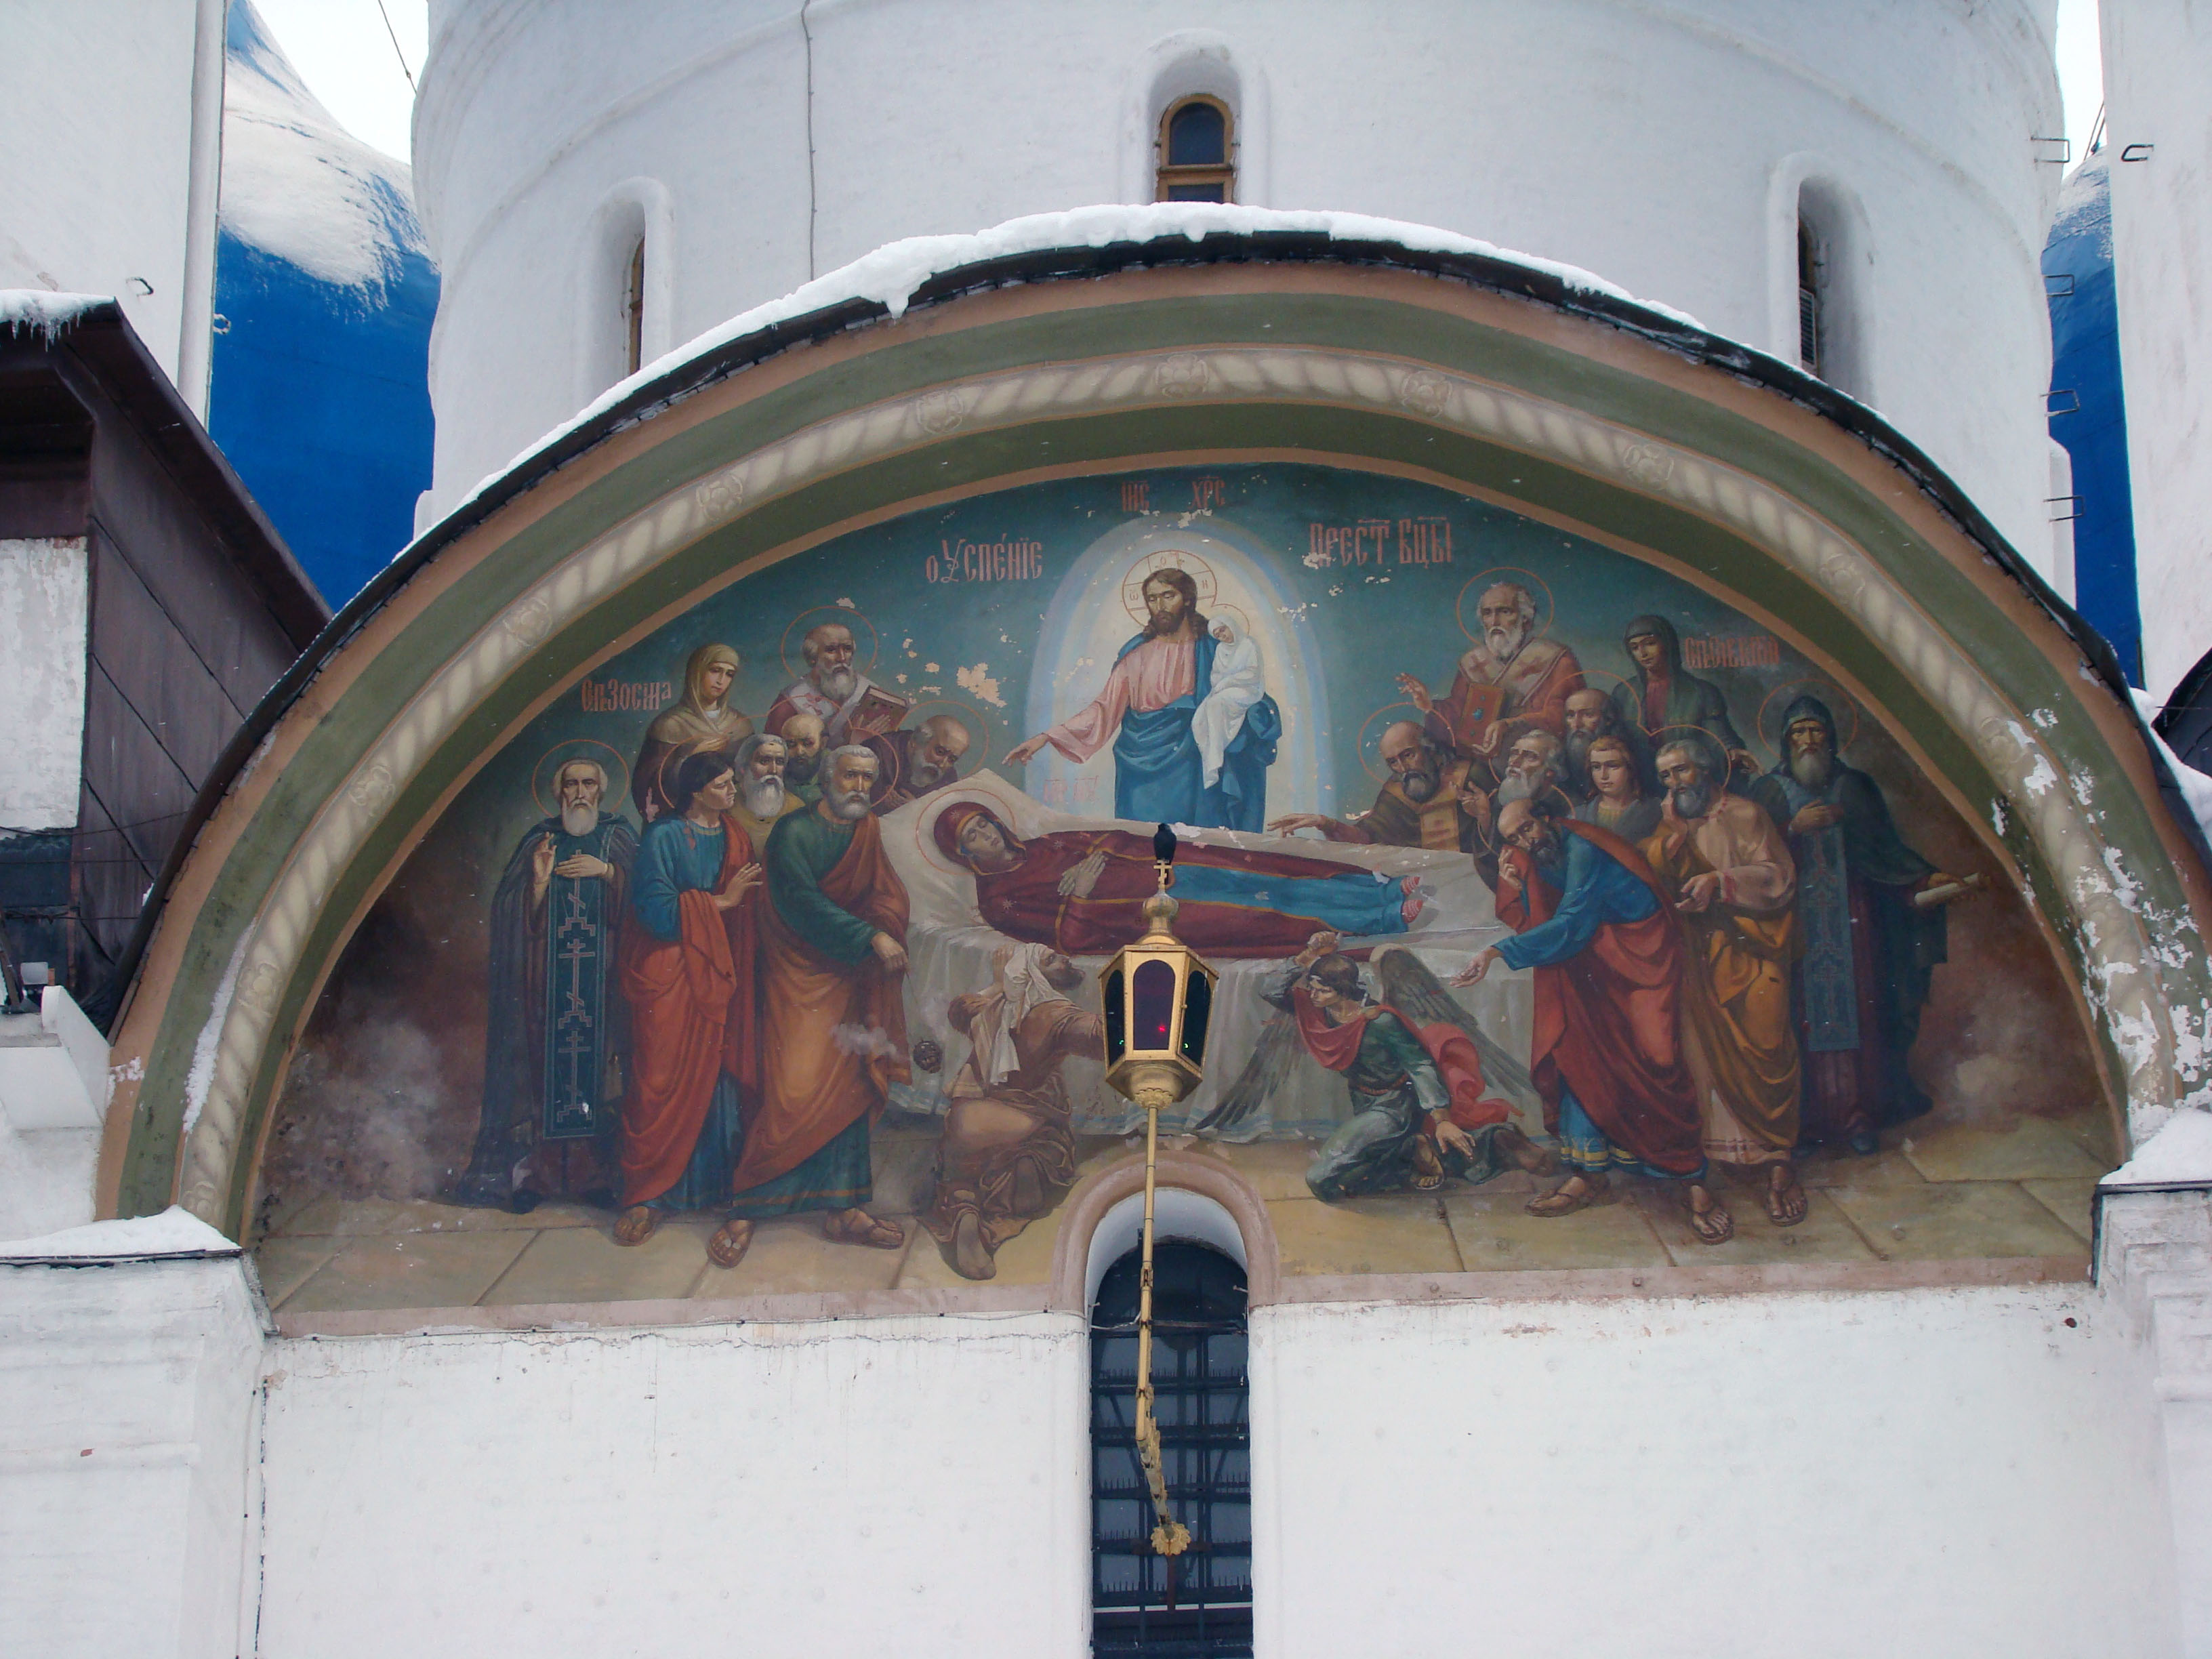
window, blue, church, place of worship, art, cool image, mural, sony, russia, sergievposad, moscowregion, sergiyevposad, dsc, h9, dsch9